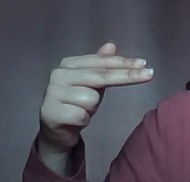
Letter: ghain